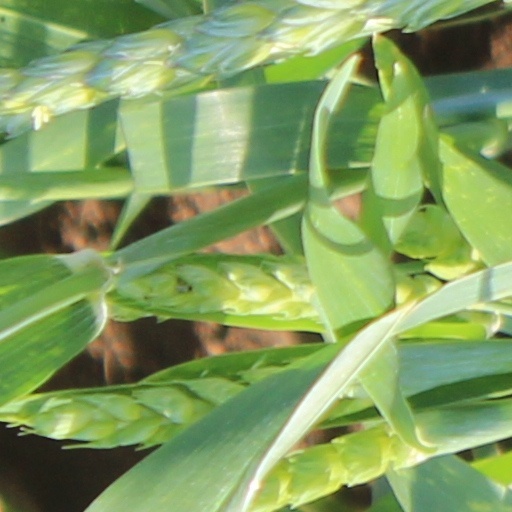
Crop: wheat